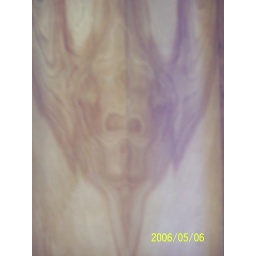
the grain in the wood of a bathroom door at a motor lodge